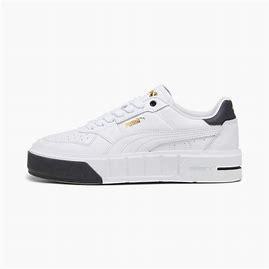
Brand: Puma
Model: Cali